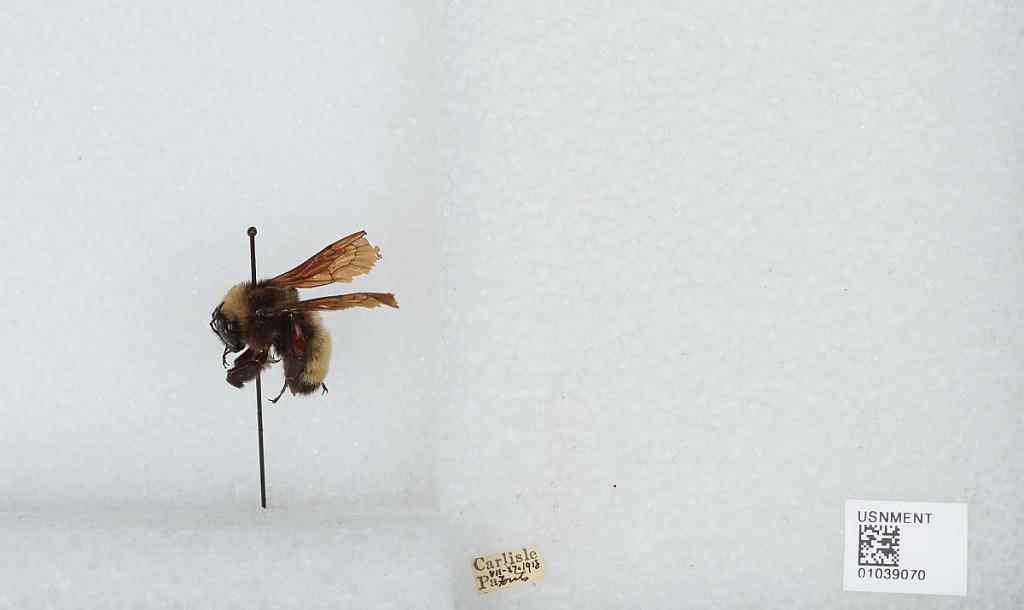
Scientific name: Bombus (Fervidobombus) pensylvanicus pensylvanicus (De Geer)
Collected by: Fouts
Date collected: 1918-7-27
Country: United States
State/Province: Pennsylvania
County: Cumberland
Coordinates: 40.17, -77.27